Trois 2: Pandora's Box

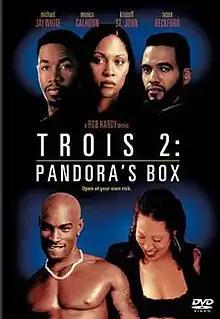
DVD cover

Trois 2: Pandora's Box (also known as Pandora's Box) is a 2002 erotic thriller written and directed by Rob Hardy and starring Monica Calhoun, Michael Jai White, and Kristoff St. John.